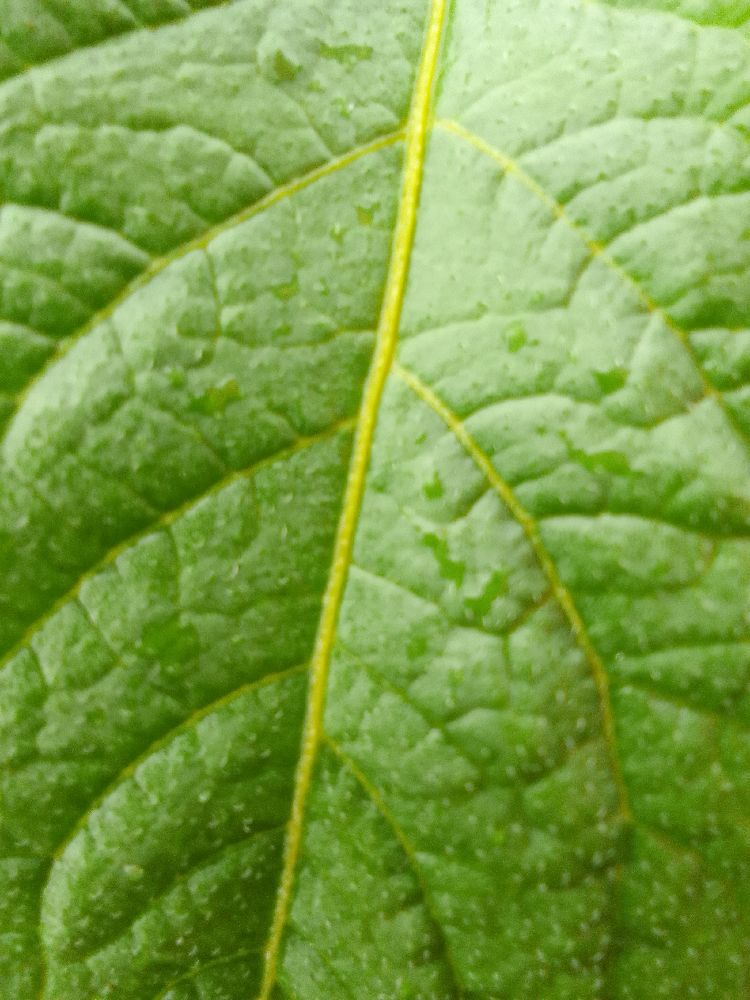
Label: Healthy